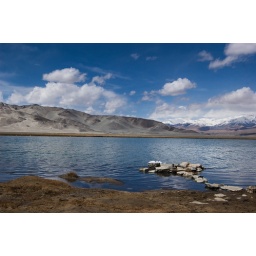
A lake along the mountain pass in Xinjiang, west China.